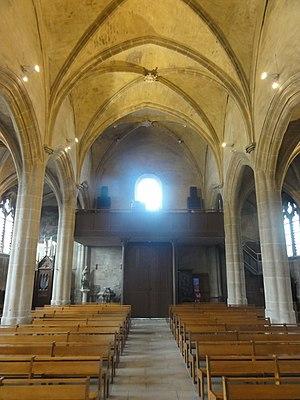
Nef, vue vers l'ouest.
L'église Saint-Georges est une église catholique paroissiale située à Chevrières, en France. Elle a été édifiée entre 1530 et 1545 dans le style gothique flamboyant, sous l'impulsion du nouveau seigneur local, Robert de Broully. Son gisant est conservé dans l'église. De splendides vitraux ont été offerts par le chapitre de Beauvais, le procureur du seigneur et son épouse, ainsi que par le chanoine Nicolas Bottée. Quatre de ces vitraux attribués à l'atelier beauvaisien de Nicolas Leprince subsistent, mais ont été fortement restaurés en 1860. La nef et ses collatéraux ont dû être financés par les paroissiens, et ils restent inachevés jusqu'en 1868. L'homogénéité de l'architecture ne permet pas de soupçonner que l'église est en fait issue de plusieurs campagnes de construction, sauf pour la façade, qui comporte un portail de 1672. Dans son ensemble, l'église Saint-Georges est assez représentative des reconstructions flamboyantes de la seconde moitié du XVIᵉ siècle dans la région, et sans particulièrement se démarquer, elle peut être considérée comme une réalisation de qualité.